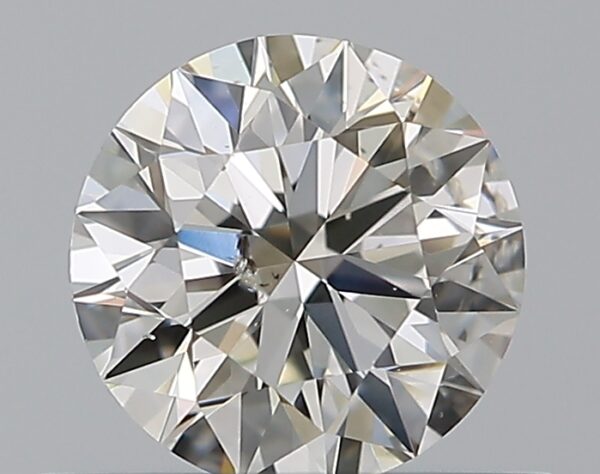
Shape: round
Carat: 0.51
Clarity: SI2
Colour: J
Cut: EX
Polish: EX
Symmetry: EX
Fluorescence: F
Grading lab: GIA
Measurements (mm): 5.11 x 5.14 x 3.18